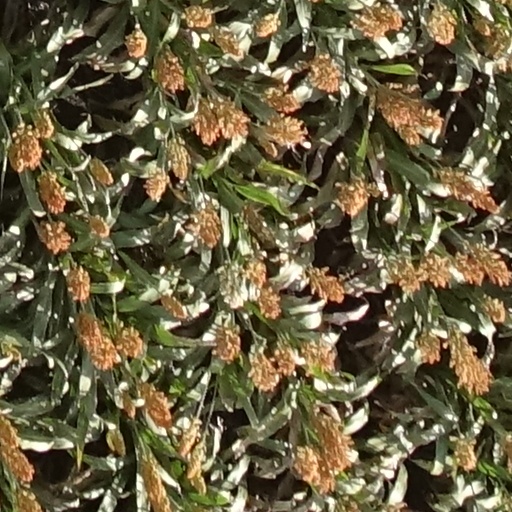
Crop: sorghum